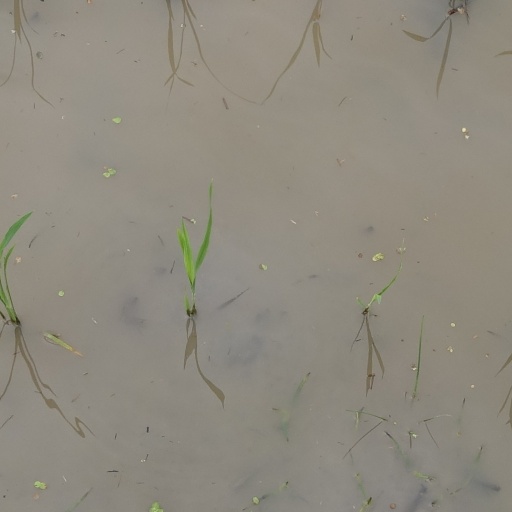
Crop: rice